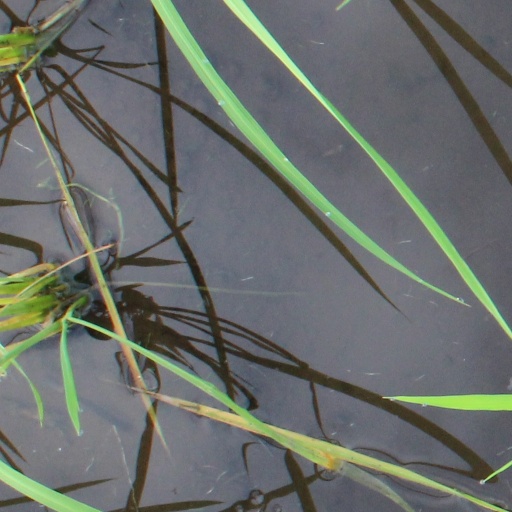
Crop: rice